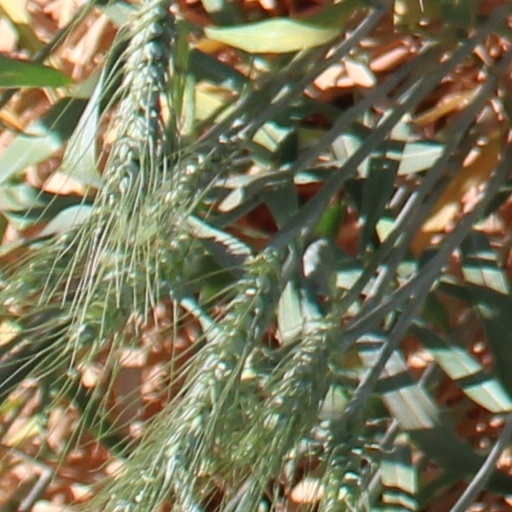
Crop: wheat